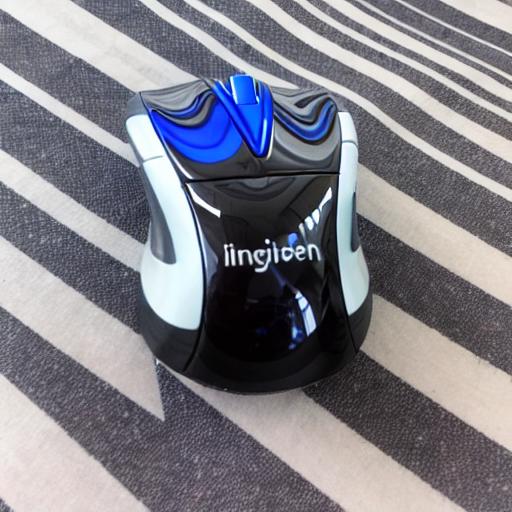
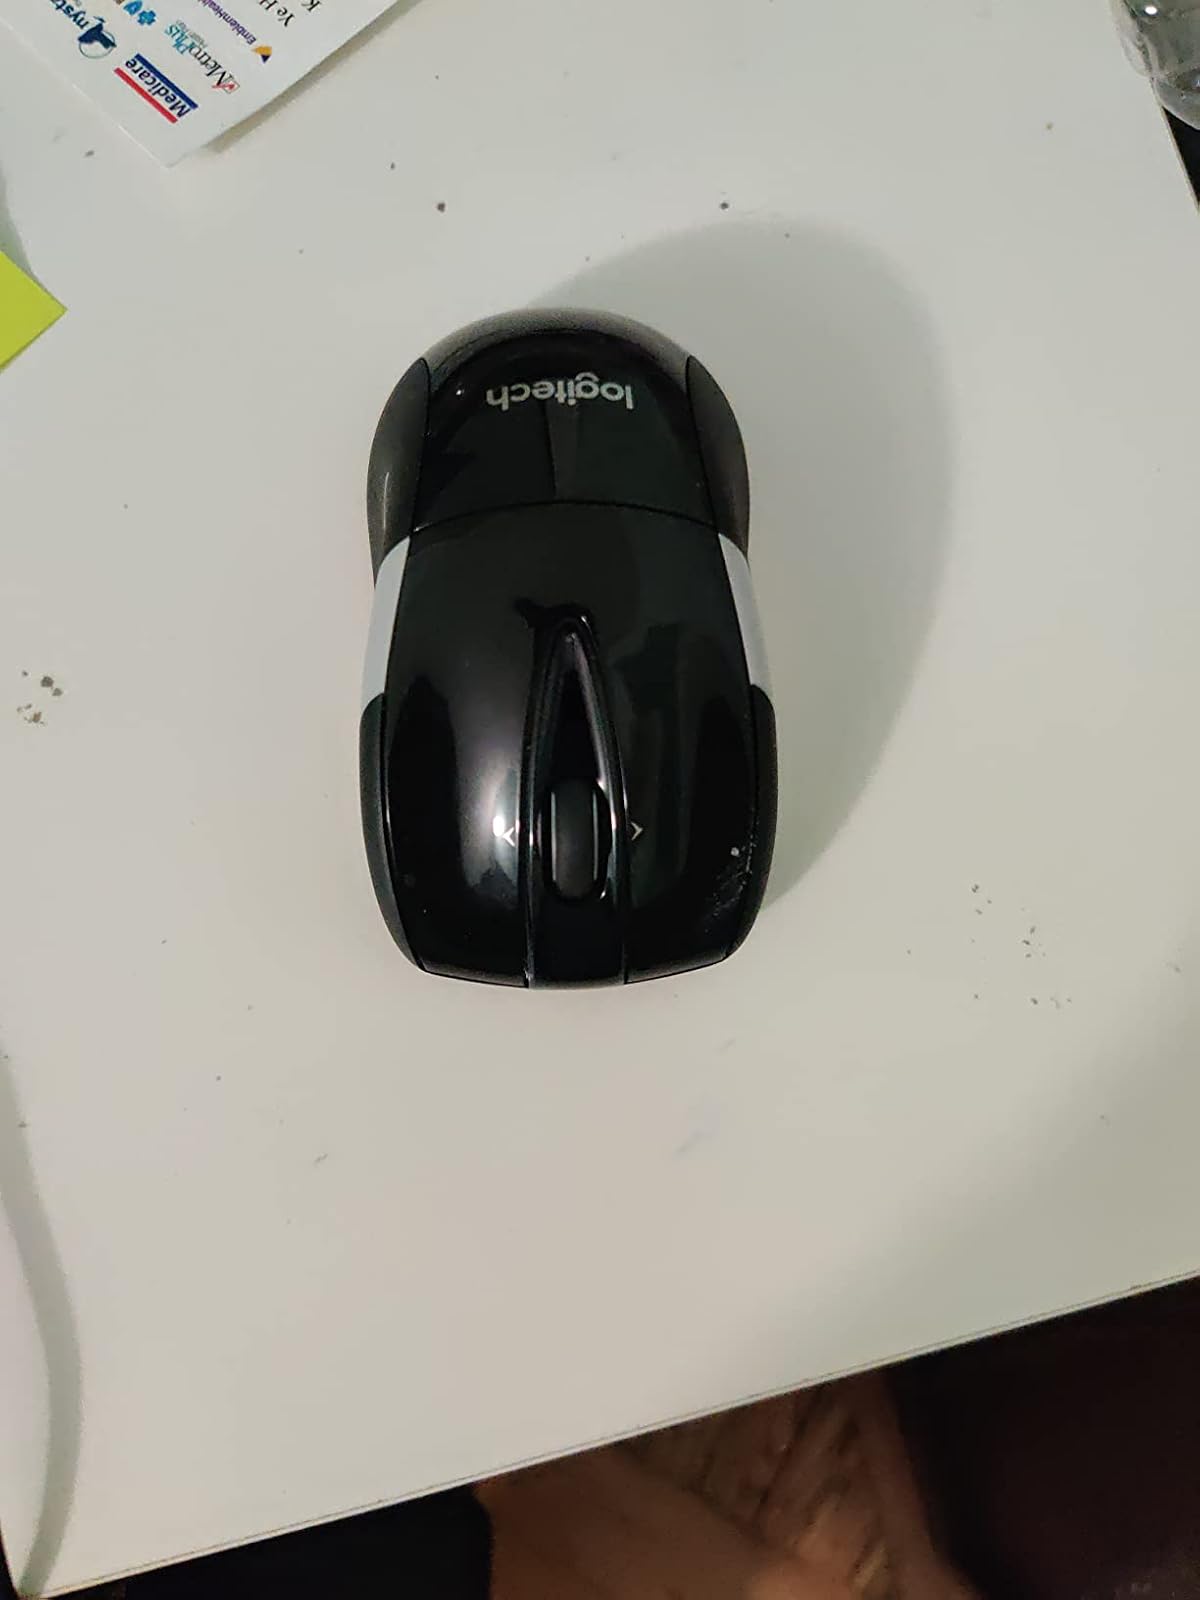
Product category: mouse
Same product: no